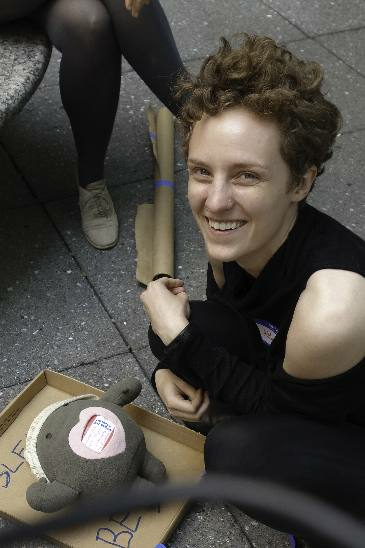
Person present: Yes